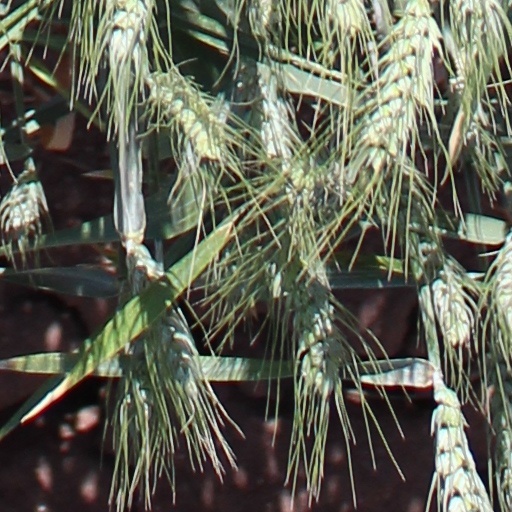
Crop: wheat